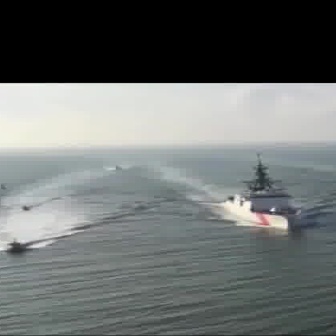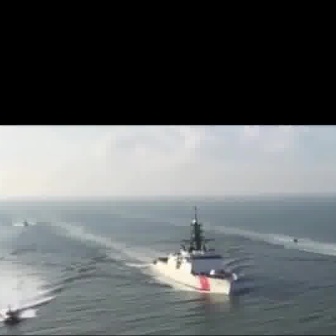
  Please identify the target specified by the bounding box [226,153,301,228] in the first image and locate it in the second image. Return the coordinates in [x_min,y_min,x_max,y_max] format.
Answer: [151,207,239,294]